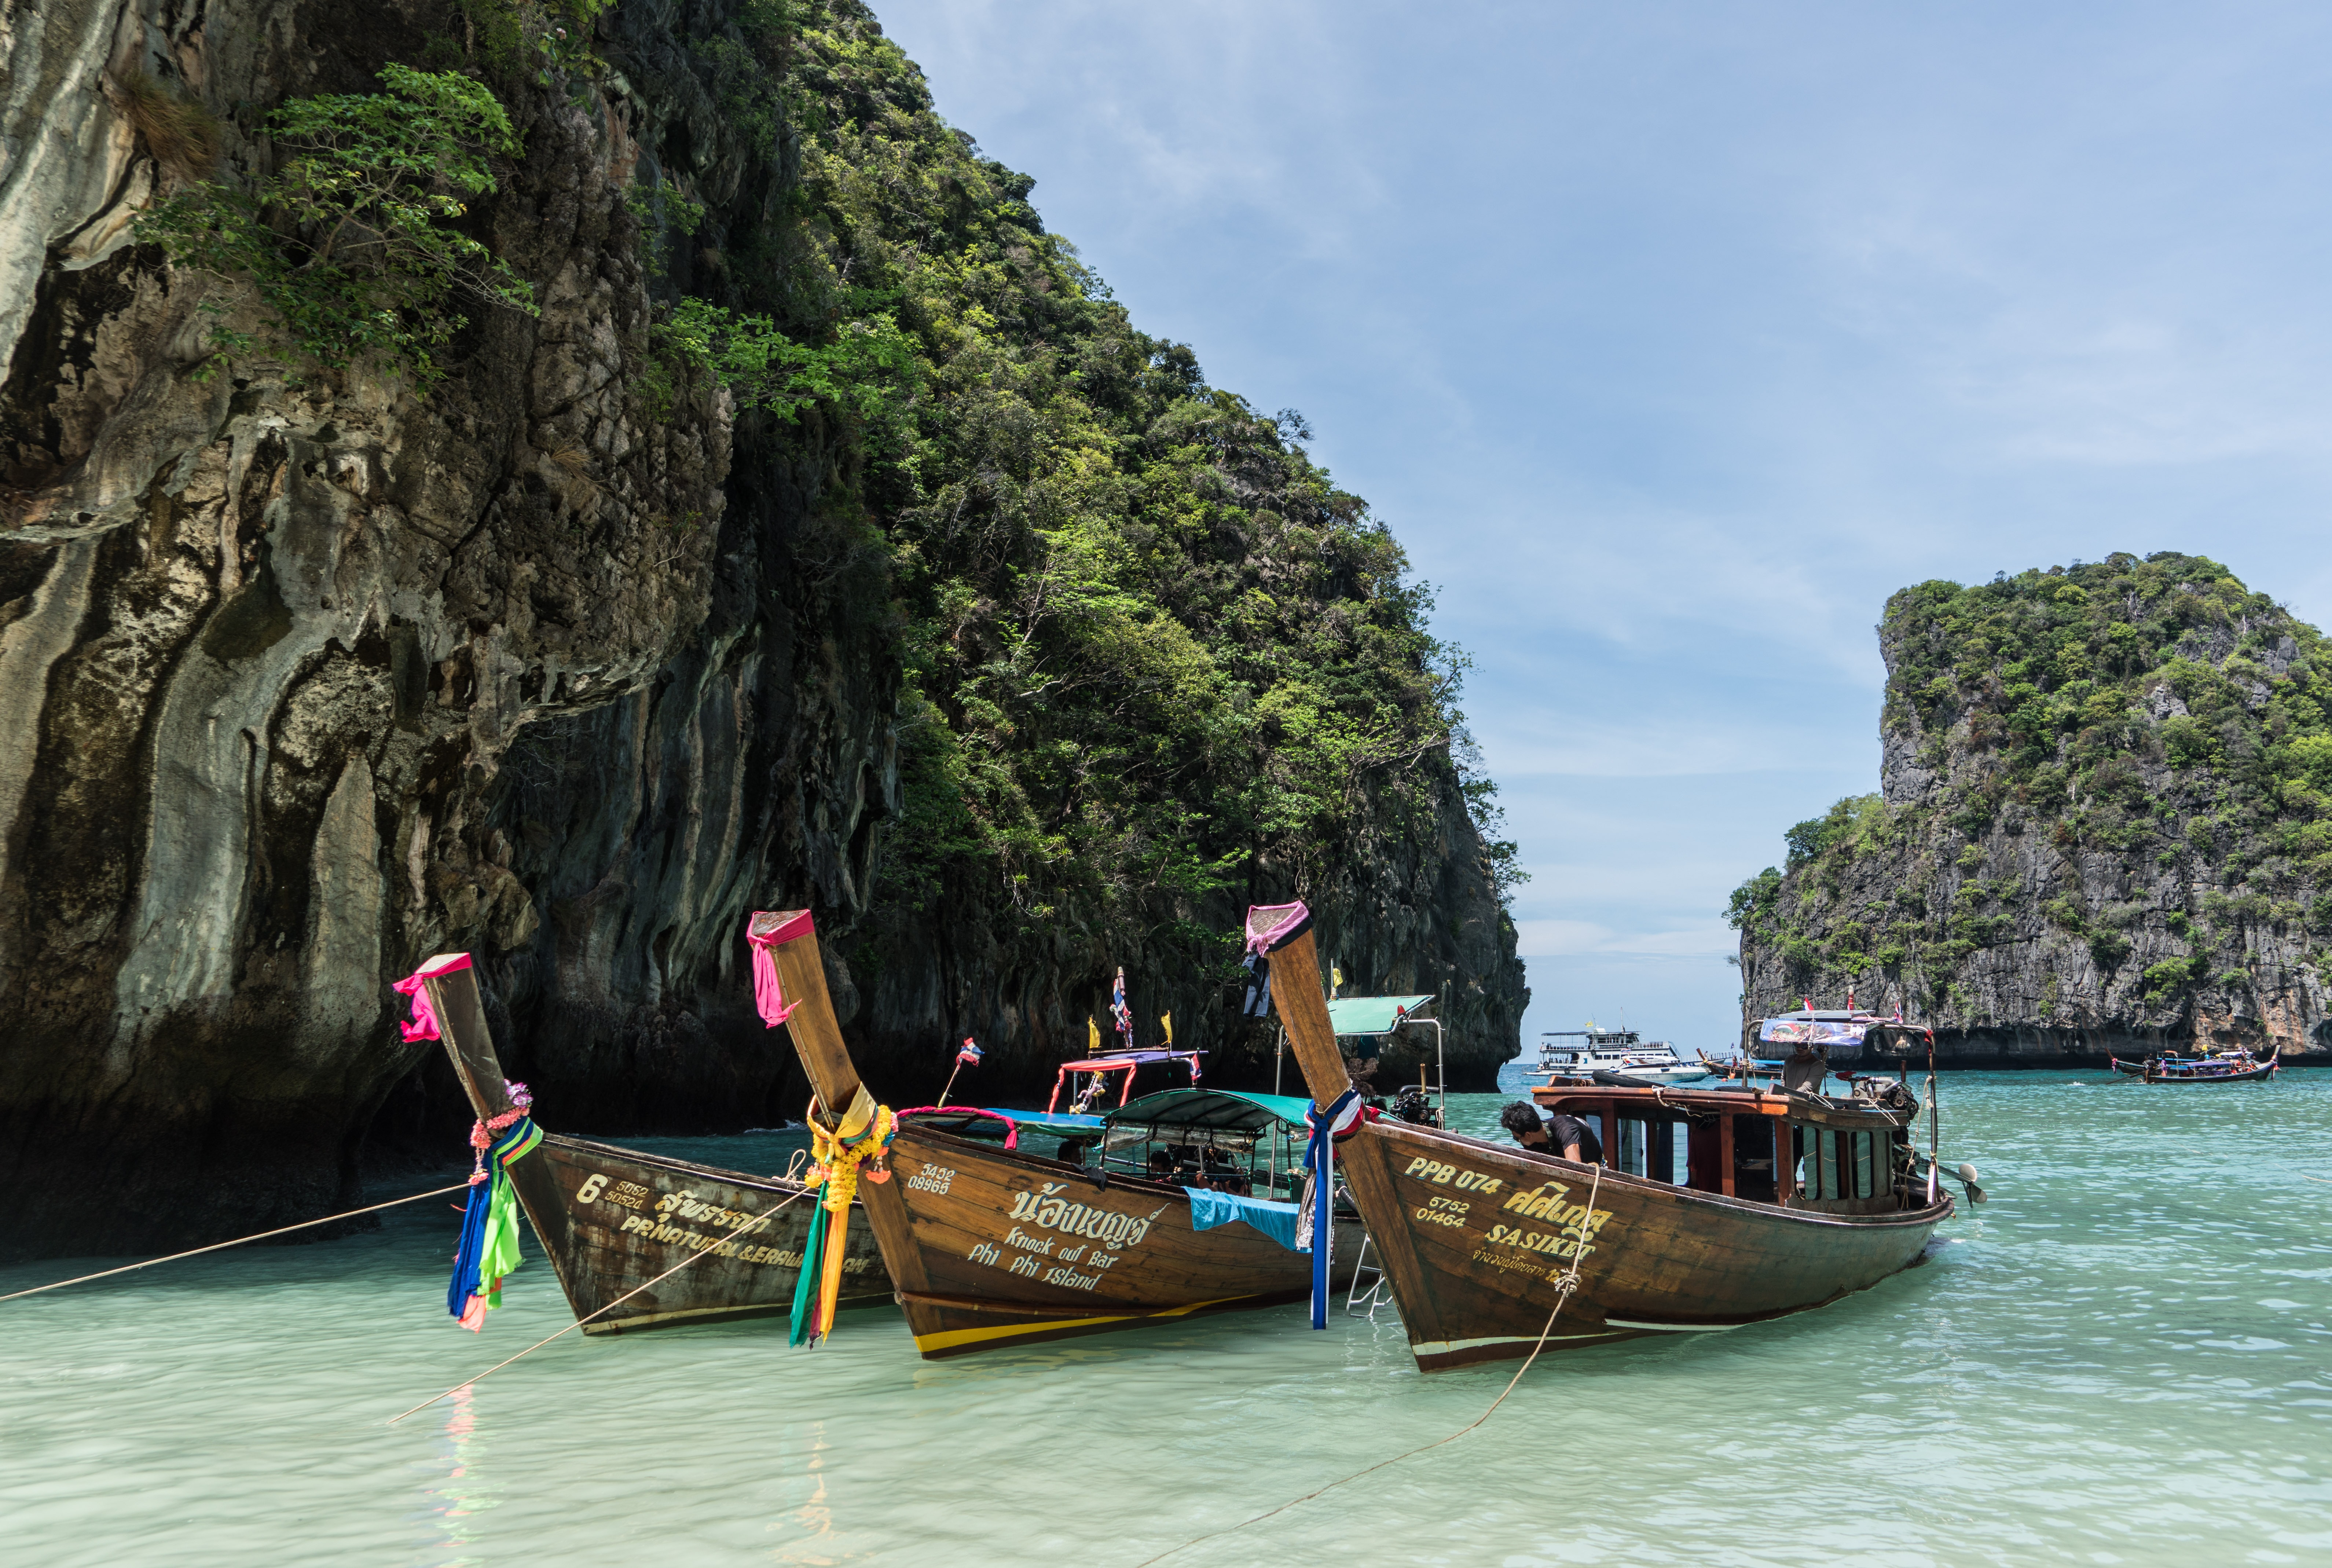
landscape, sea, water, nature, outdoor, ocean, sky, boat, river, summer, vacation, travel, vehicle, scenic, tropical, scenery, holiday, bay, tourism, thailand, rocks, sunny, clouds, boating, mountains, watercraft, colorful boats, phuket, long tail boat, phi phi island tour, watercraft rowing